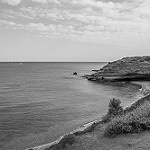
Label: B & W